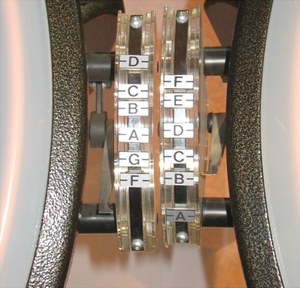
Les timbales sont des instruments à percussion constitués d'un fût en cuivre couvert d'une peau.